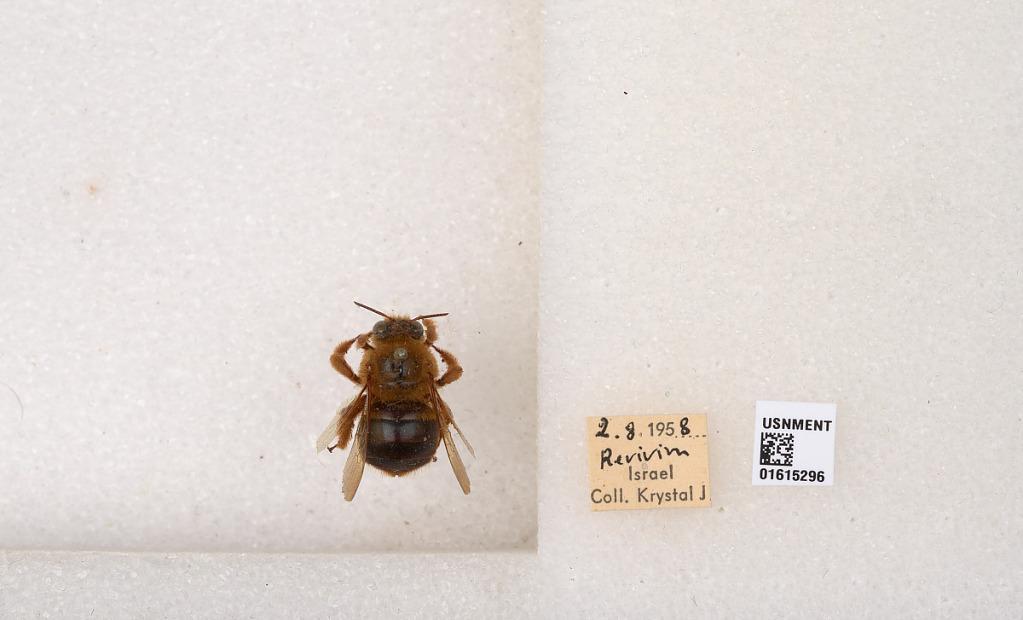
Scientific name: Xylocopa (Proxylocopa) rufa Friese
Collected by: Kobi
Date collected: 1958-2-8
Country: Israel
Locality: Revivim